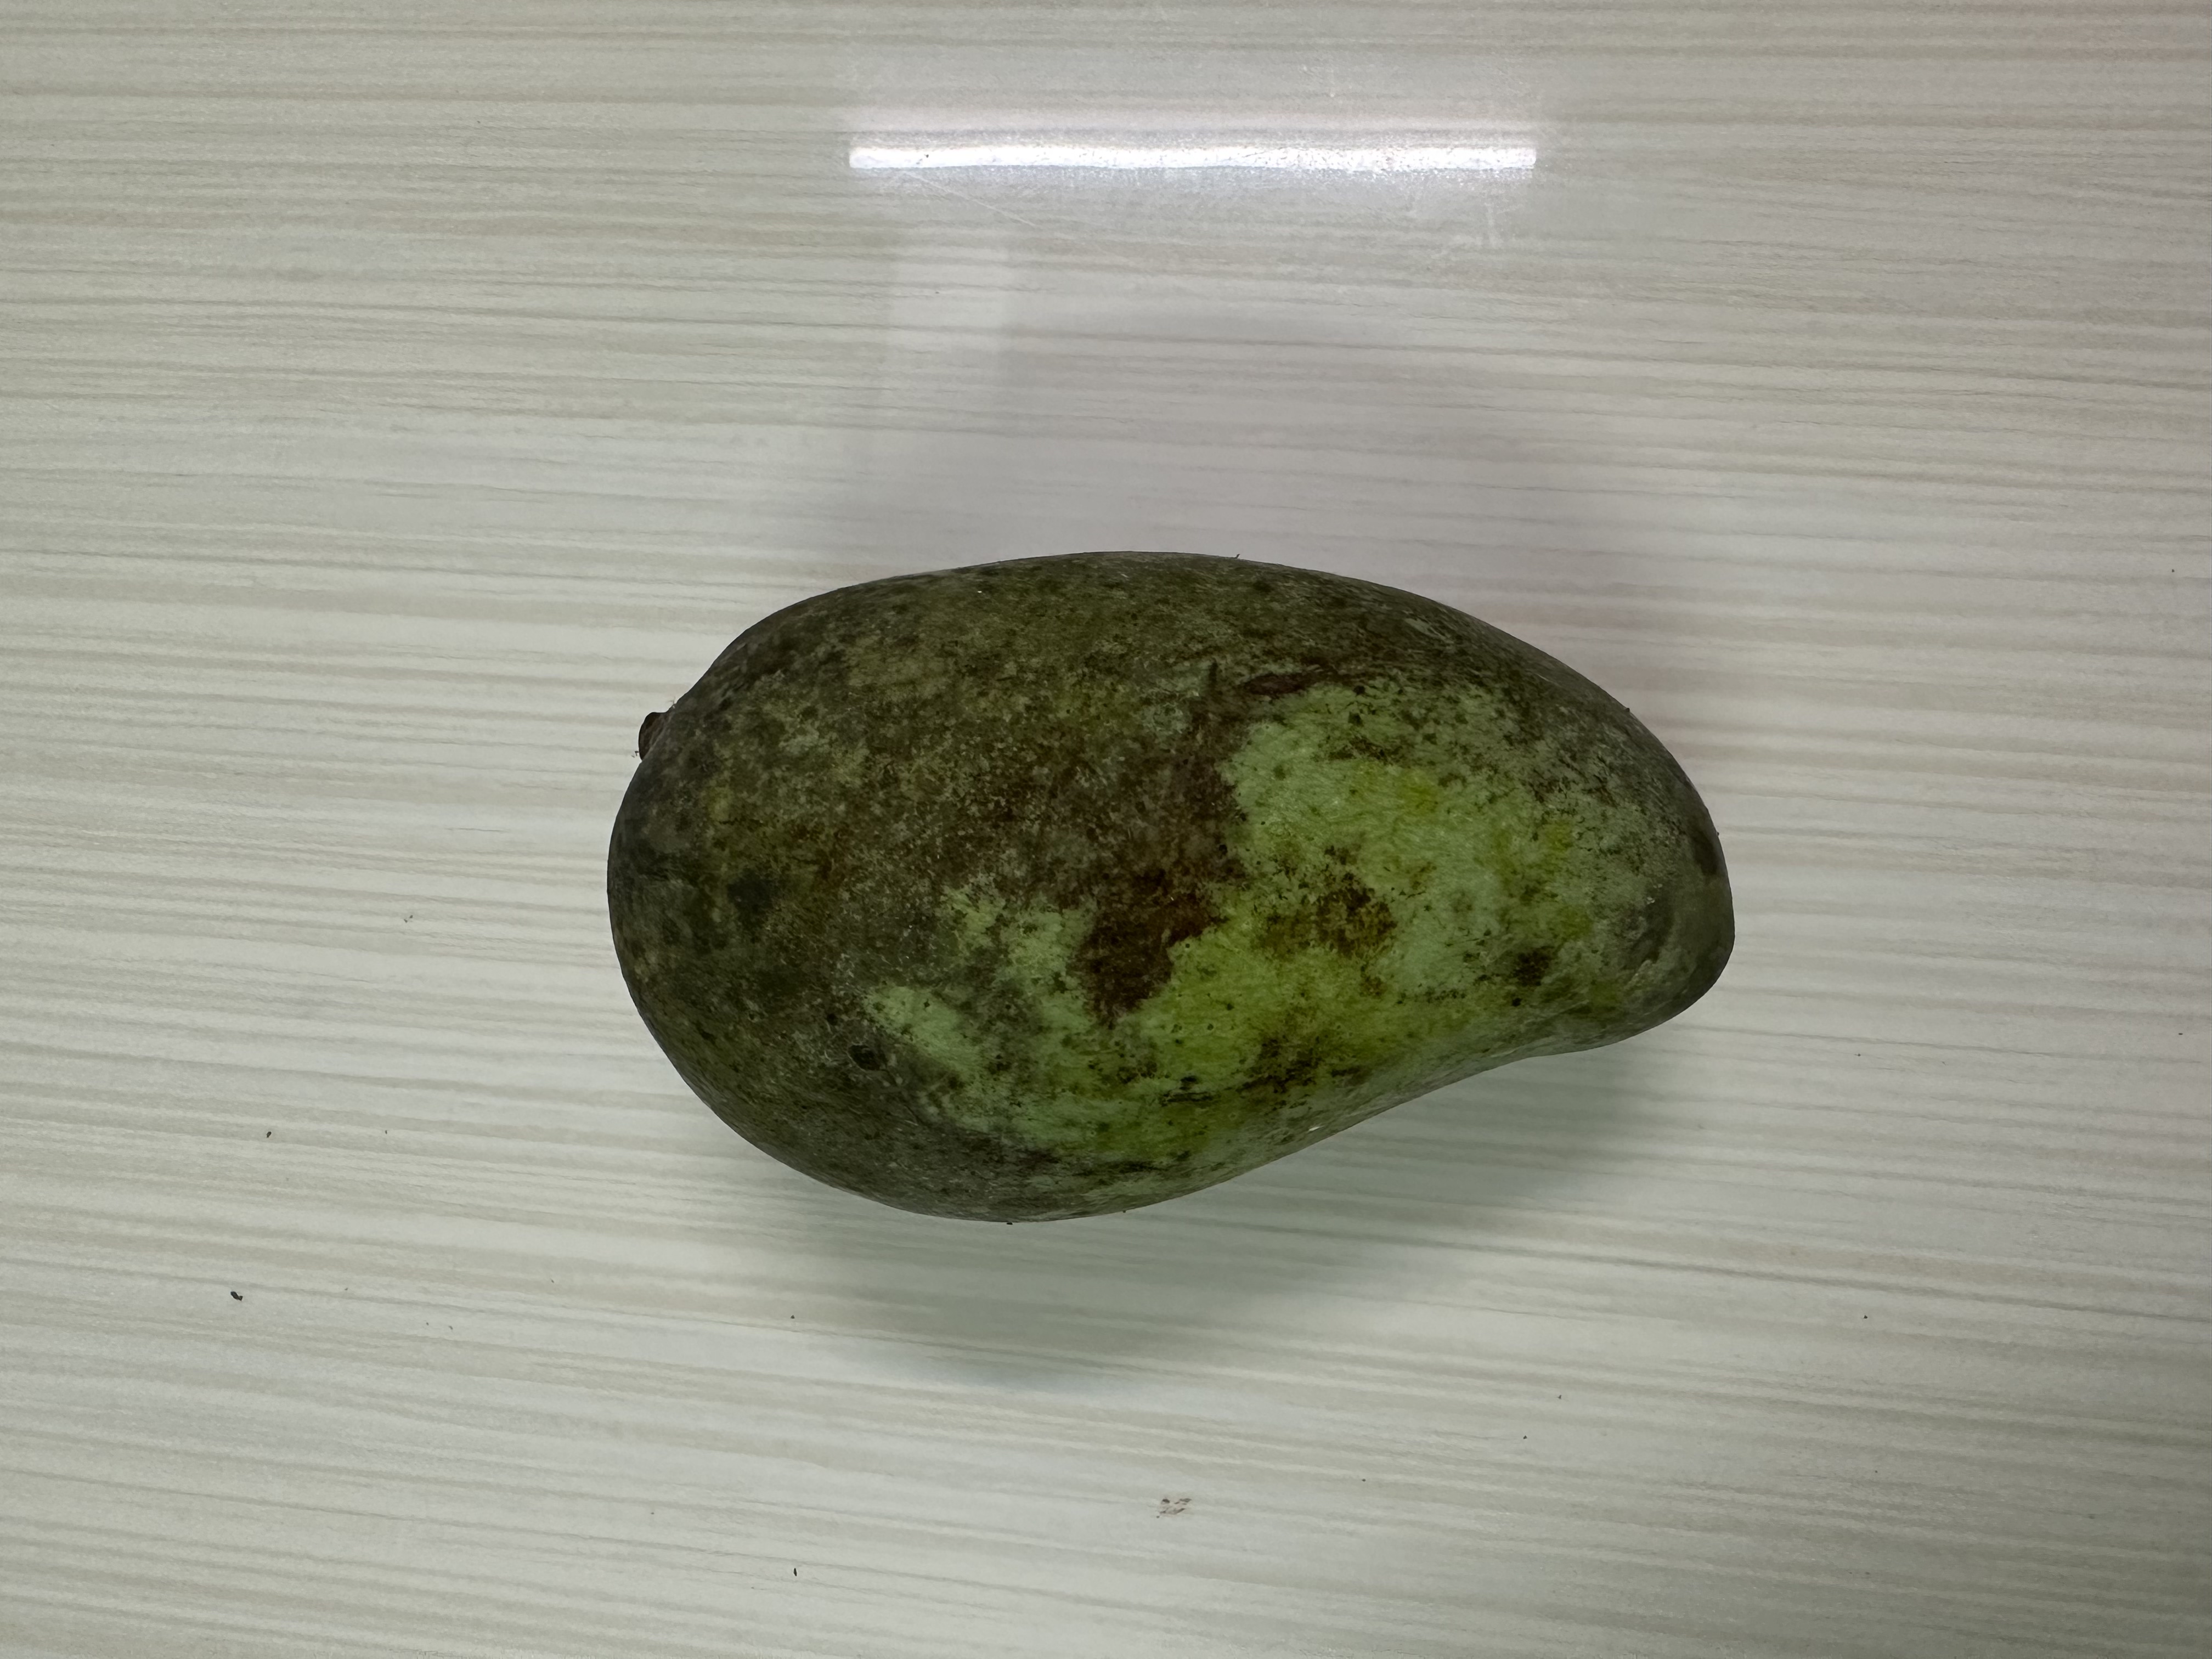
Mango variety: Katimon